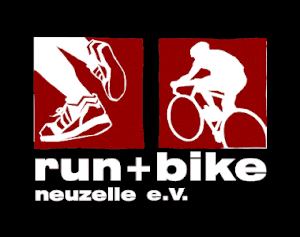
Duatlon
Logo for duatlon-konkurrence
Duatlon er en multisportsgren bestående af cykling og løb.